Late modern period

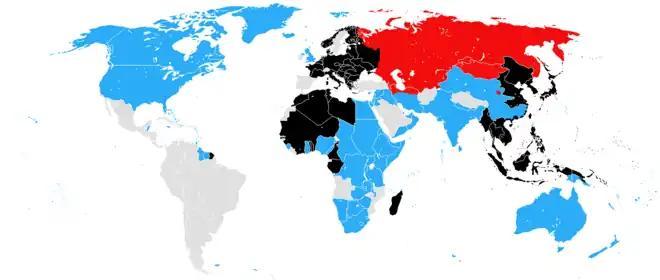
World War II at the height of Axis expansion (black) fighting against the Allies (blue) and Comintern (red). It is important to note that the Empire of Japan was not at war with the Soviet Union despite being part of the Tripartite Pact.

In early 1927, the Kuomintang-CCP rivalry led to a split in the revolutionary ranks. The CCP and the left wing of the Kuomintang had decided to move the seat of the Nationalist government from Guangzhou to Wuhan. But Chiang Kai-shek, whose Northern Expedition was proving successful, set his forces to destroying the Shanghai CCP apparatus and established an anti-Communist government at Nanjing in April 1927.